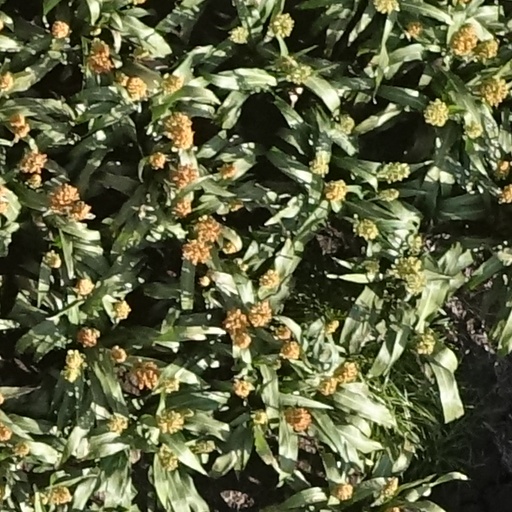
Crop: sorghum